Paris Commune (1789–1795)

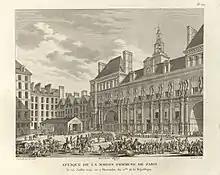
Hôtel de Ville, Paris, on 9 Thermidor

The Paris Commune during the French Revolution was the government of Paris from 1789 until 1795. Established in the "Hôtel de Ville" just after the storming of the Bastille, it consisted of 144 delegates elected by the 60 divisions of the city. Before its formal establishment, there had been much popular discontent on the streets of Paris over who represented the true Commune, and who had the right to rule the Parisian people. The first mayor was Jean Sylvain Bailly, a relatively moderate Feuillant who supported constitutional monarchy. He was succeeded in November 1791 by Pétion de Villeneuve after Bailly's unpopular use of the National Guard to disperse a riotous assembly in the Champ de Mars (17 July 1791).